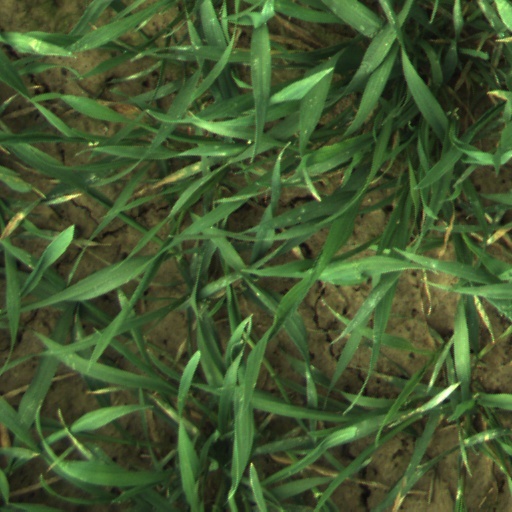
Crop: wheat